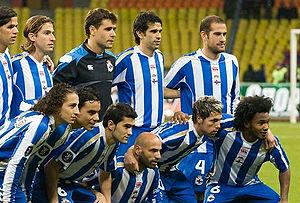
Le Real Club Deportivo de La Coruña, littéralement le « Club sportif royal de La Corogne », connu en France comme le Deportivo La Corogne, est un club de football, basé à La Corogne, en Galice, fondé le 2 mars 1906. Le club connaît un certain succès à partir des années 1990 jusqu'au milieu des années 2000, en remportant notamment le championnat d'Espagne en 2000 pour la première fois de son histoire et la coupe d'Espagne en 1995 et 2002. Sur le podium à neuf reprises entre 1992 et 2004, les bleus et blancs ont disputé régulièrement les compétitions européennes à cette époque, avec en particulier cinq participations d'affilée à la Ligue des champions de 2000 à 2005. Le club est entraîné par José Luis Martí depuis 2019.